Spanish conquest of Iberian Navarre

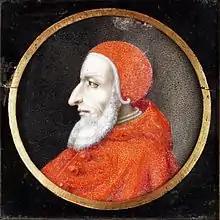
Pope Julius II, died in the wake of his "Pastor Ille Caelestis" bull, written at the Chancery of Aragon in Rome

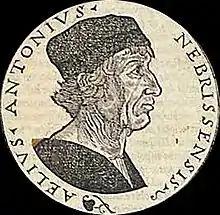
Antonio de Nebrija, an able scholar at the service of Ferdinand II of Aragon and Isabella I of Castile

Ferdinand wished to present his military intervention as legally justified. He commissioned a report by the legal specialists Antonio de Nebrija and Juan López de Palacios Rubios in order to make the case for his actions with a wide range of claims over the Basque kingdom. During the following decades and centuries these reports were to become a reference point for debates on the morality of the Spanish conquest. Both scholars were acting as servants of their masters King Ferdinand II and the Duke of Alba when they accepted these propaganda assignments, as pointed out by the historian Alfredo Floristan. López de Palacios would later develop the doctrine legitimizing the Spanish conquest of the West Indies.